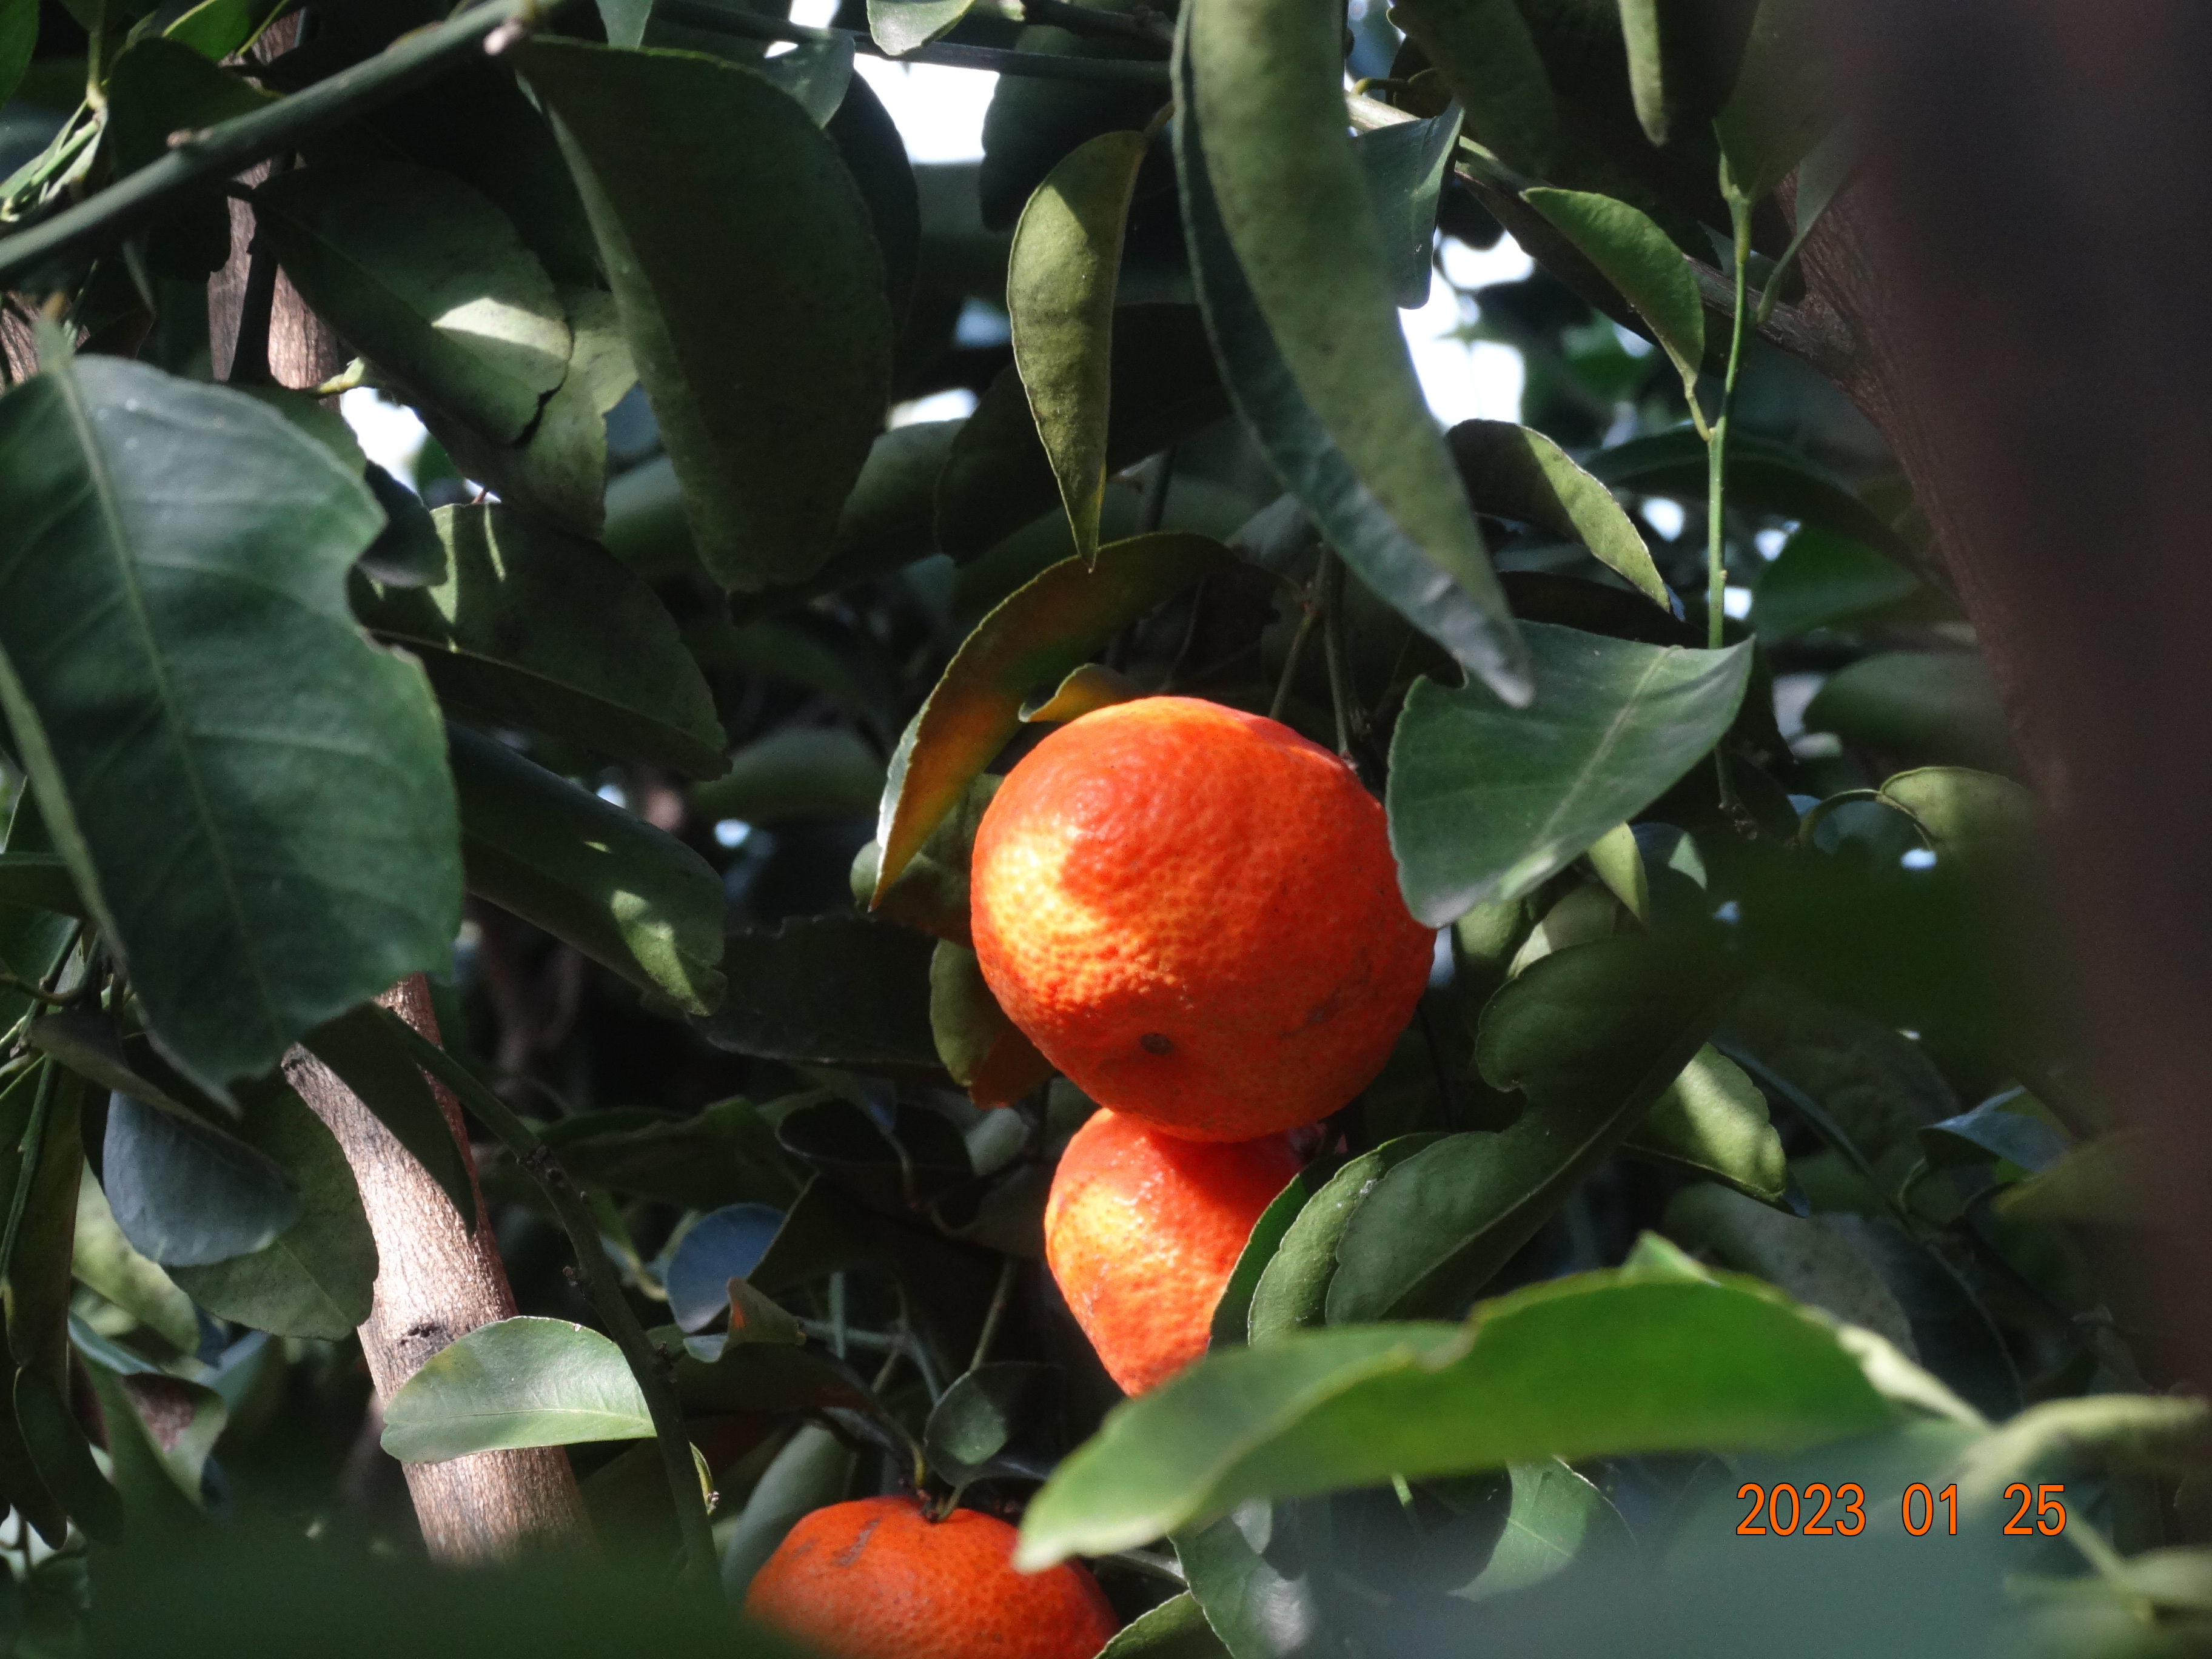
Citrus fruit variety: tangerine